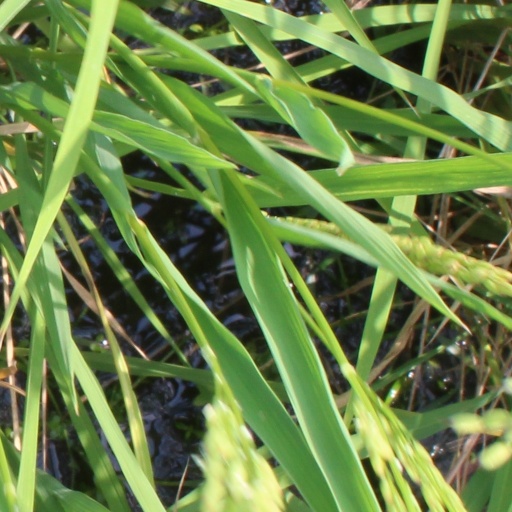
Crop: rice